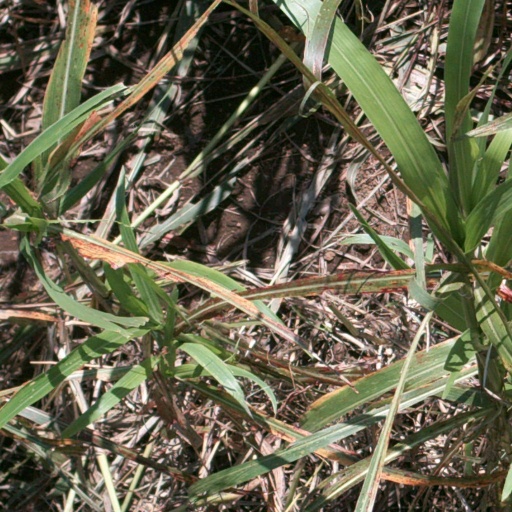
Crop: sorghum